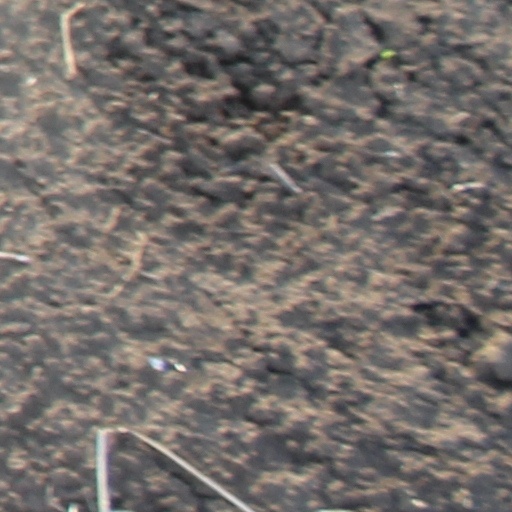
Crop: wheat